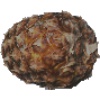
Label: Pineapple 1